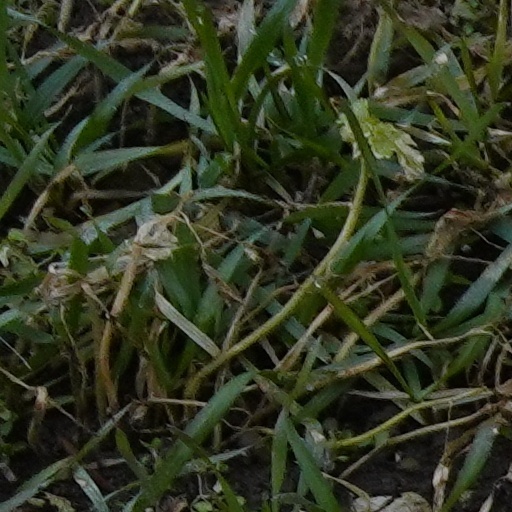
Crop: wheat